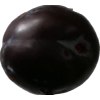
Label: plum